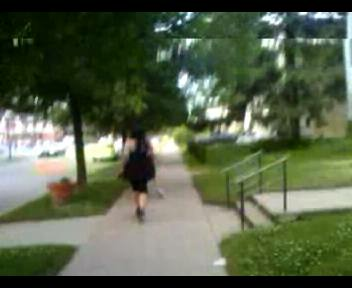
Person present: Yes